Motialmara

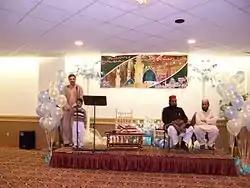
Sardar Imtiaz Khan leading social gathering in NJ

Sardar Imtiaz Khan is a political and social leader who leads the Kashmiri Community in New Jersey and New York. He is a philanthropist and has helped build the Islamic Center in New Jersey.